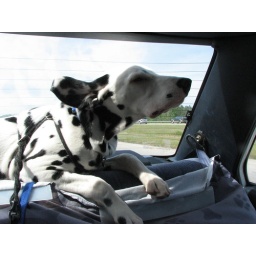
Romeo in his favorite perch in the car - the back window - on the way to the lake. 5/27/07 6 1/2 months old